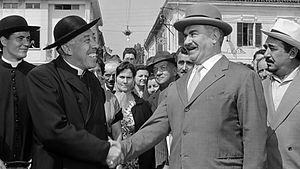
Don Camillo Monseigneur est un film italien réalisé par Carmine Gallone et sorti en 1961.
La philosophie de l'histoire est la branche de la philosophie traitant du sens et des finalités du devenir historique. Elle regroupe l'ensemble des approches, se succédant de l'Antiquité à l'époque contemporaine, tendant à affirmer que l'histoire n'est pas le fruit du hasard, de l'imprévu, voire du chaos, mais qu'elle obéit à un dessein en suivant un parcours. Dans une perspective chronologique, on peut globalement distinguer cinq étapes.